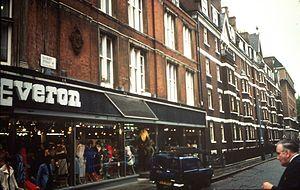
Sweet Thursday est le premier et seul album du groupe Sweet Thursday, sorti en 1969.